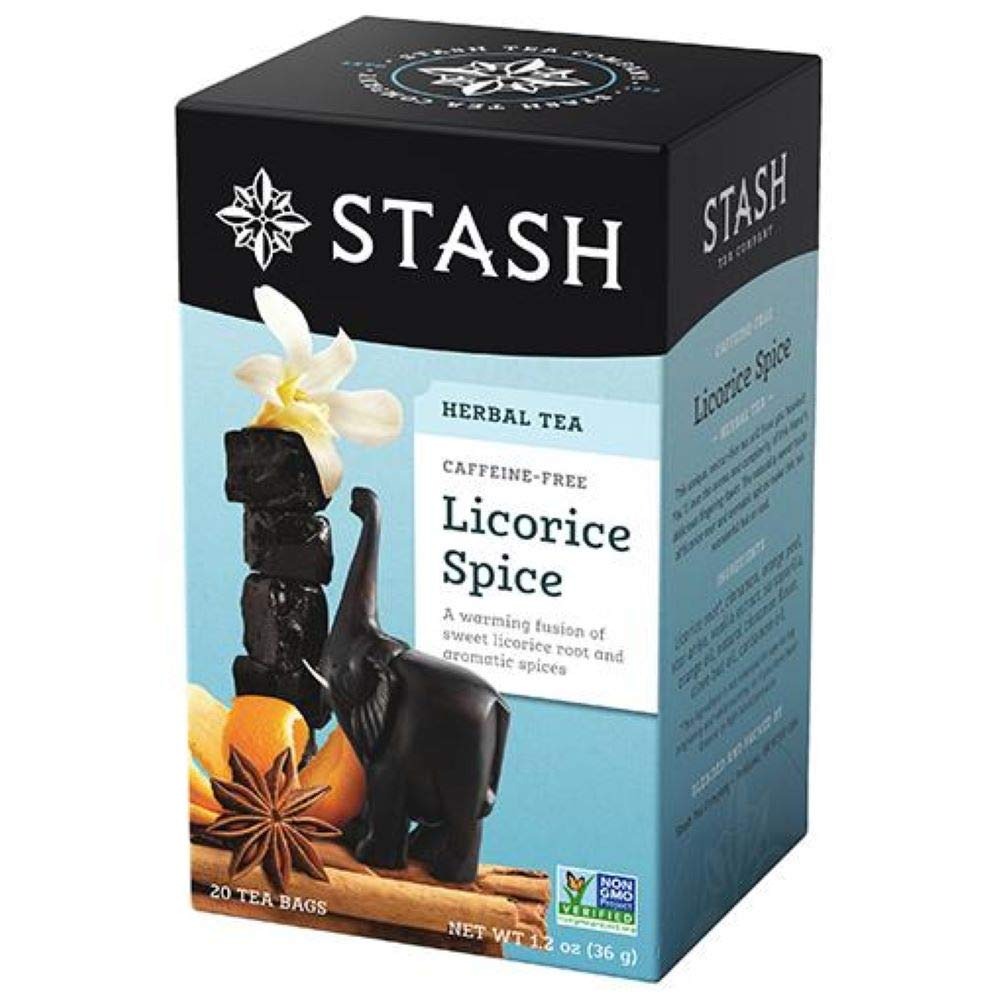
Item Name: Stash Tea Tea Licorice Spice
Value: 20.0
Unit: Count

Price: 5.79